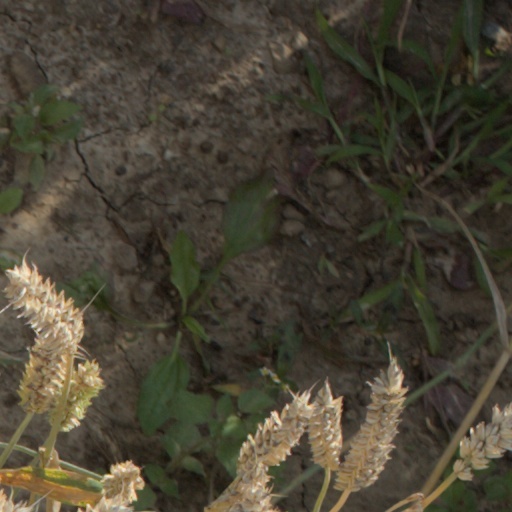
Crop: wheat